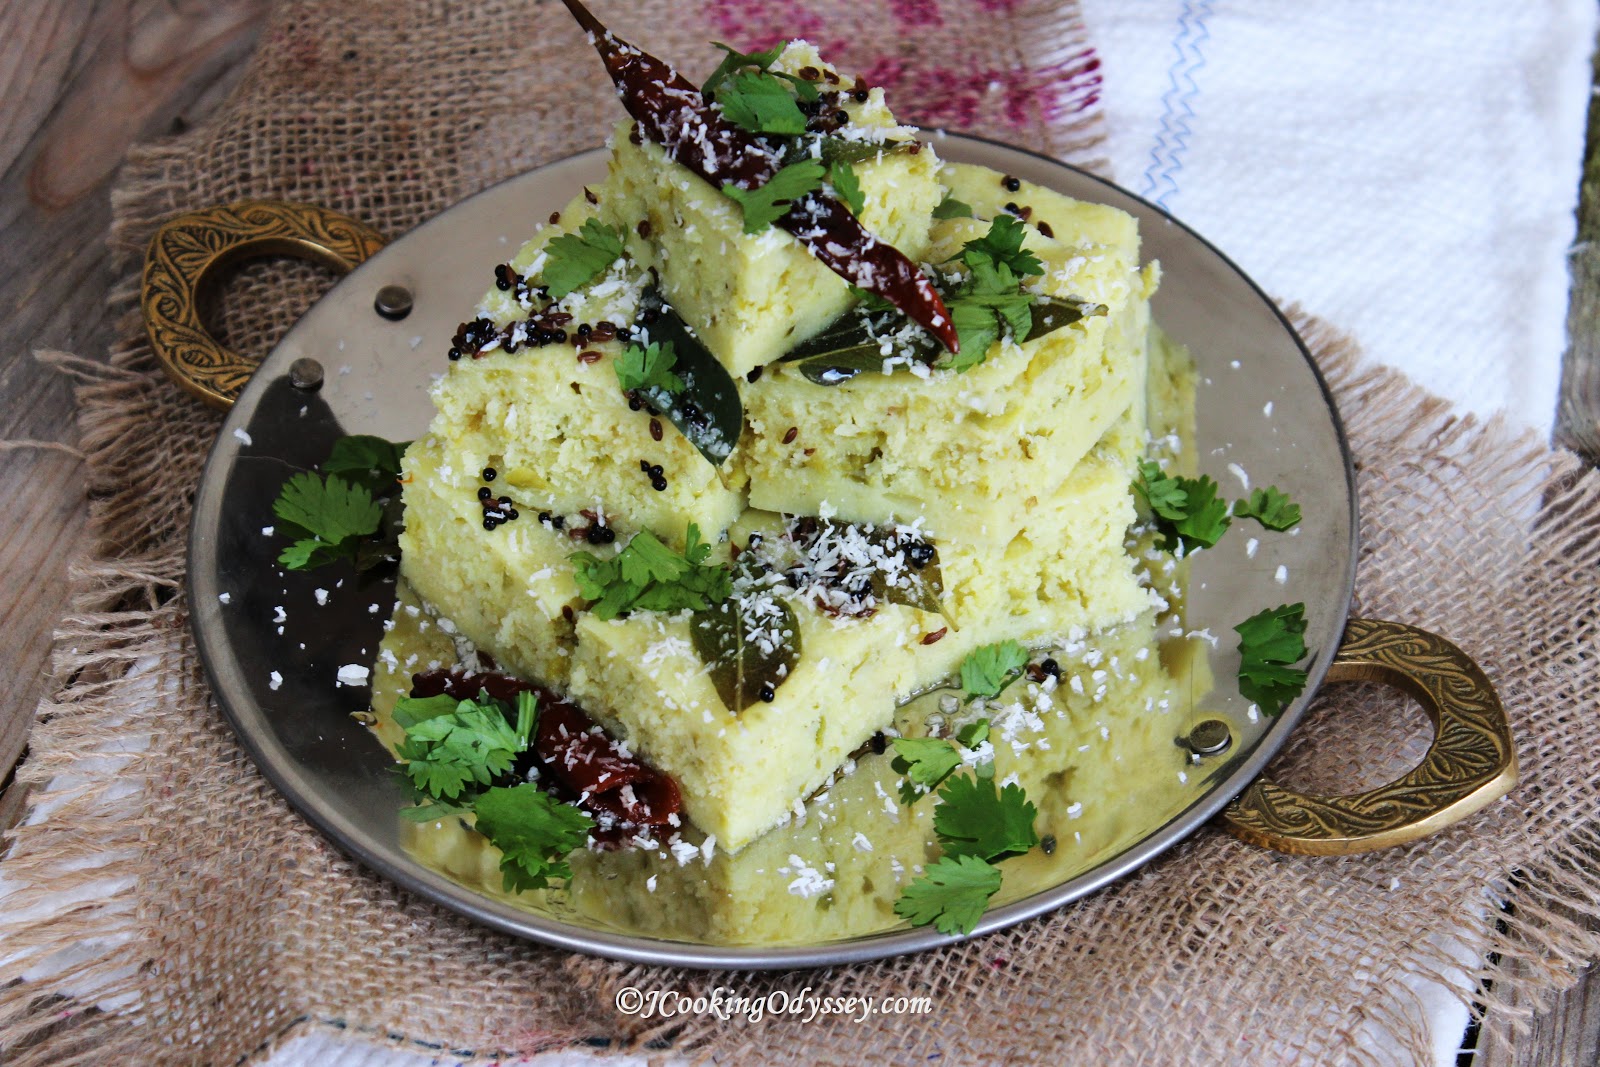
Dish: dhokla